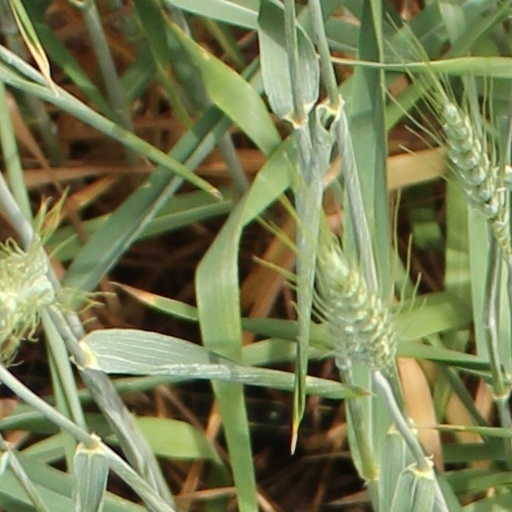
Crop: wheat